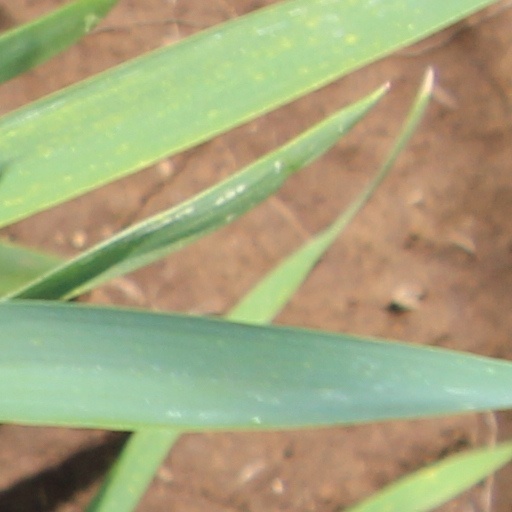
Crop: wheat